General elections in Spain

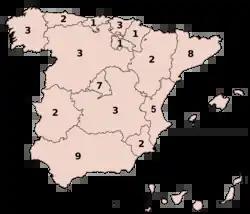
Appointed senators per autonomous community in the 14th Cortes Generales

Senators appointed by the autonomous communities are chosen by their legislative assemblies. The number of appointed senators varies in proportion to each community's population. Each autonomous community is allocated one initial senator, plus one more for every million inhabitants in its territory. At the end of each legislative session, the Permanent Deputation of the Senate determines the number of senators to be appointed in the new legislature. In the 14th Cortes Generales, there are 57 appointed senators.